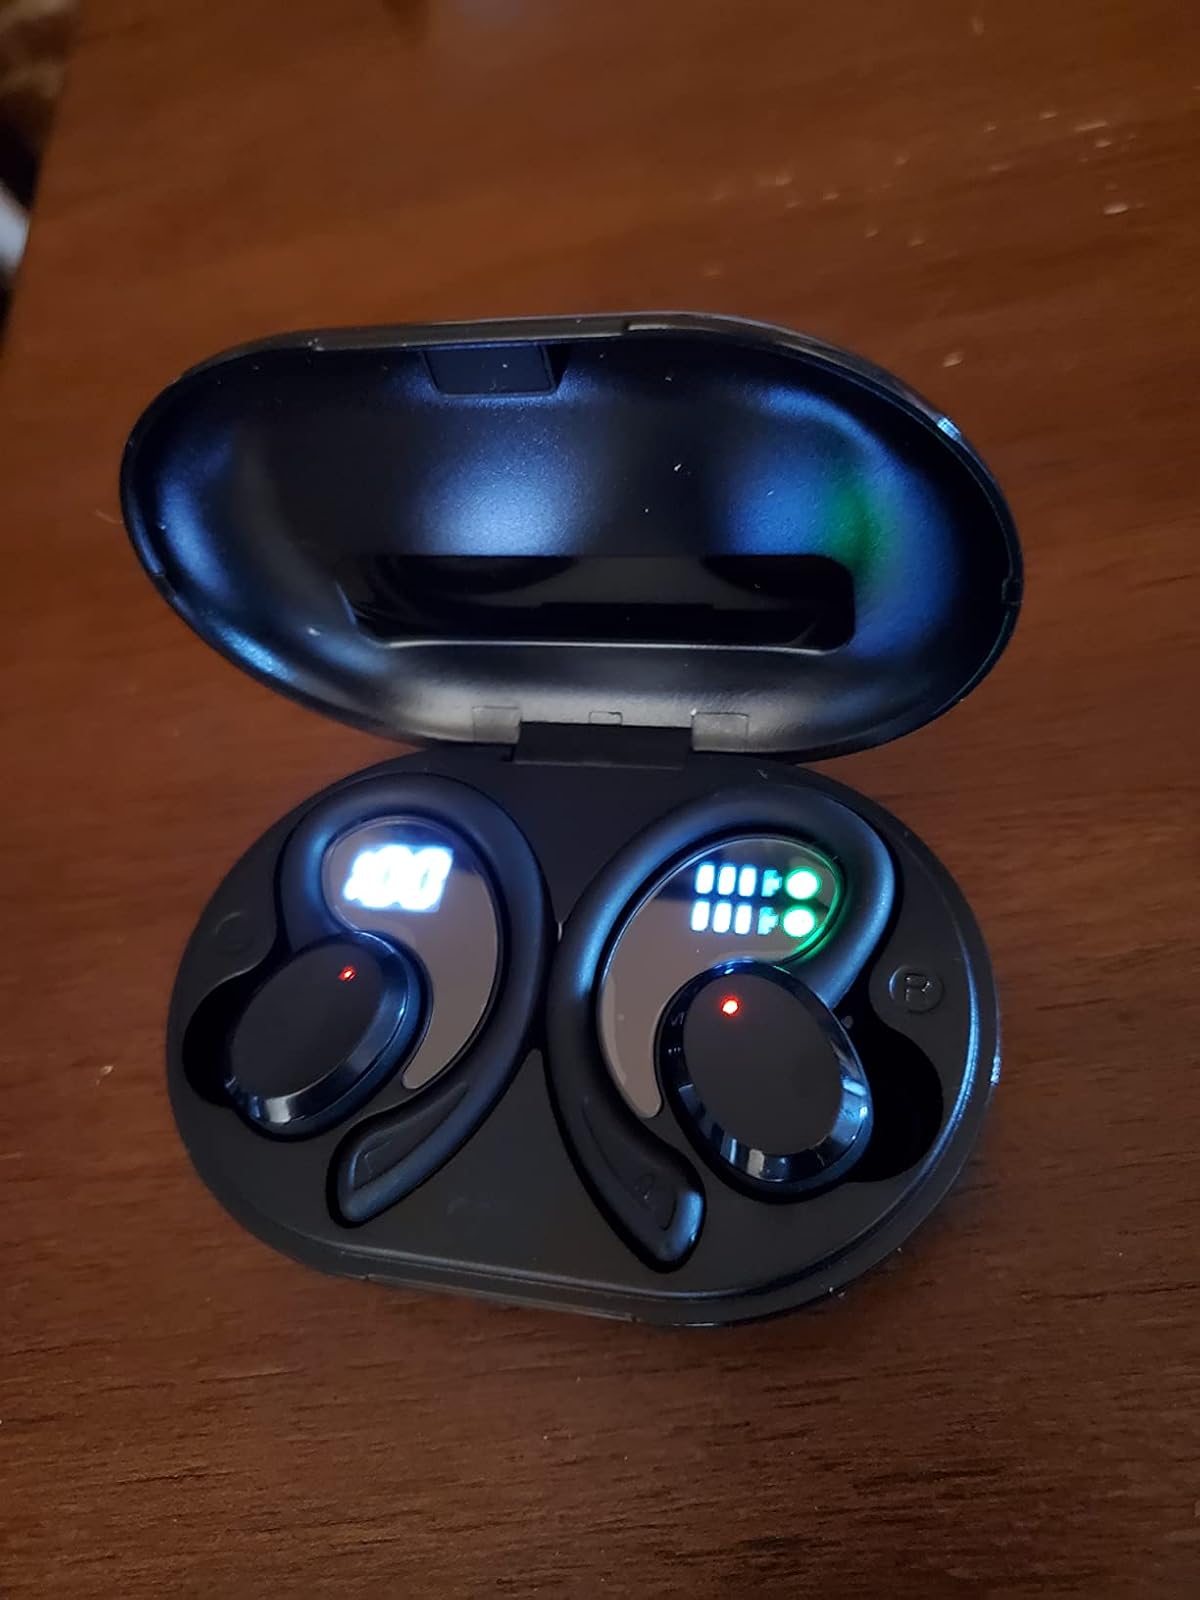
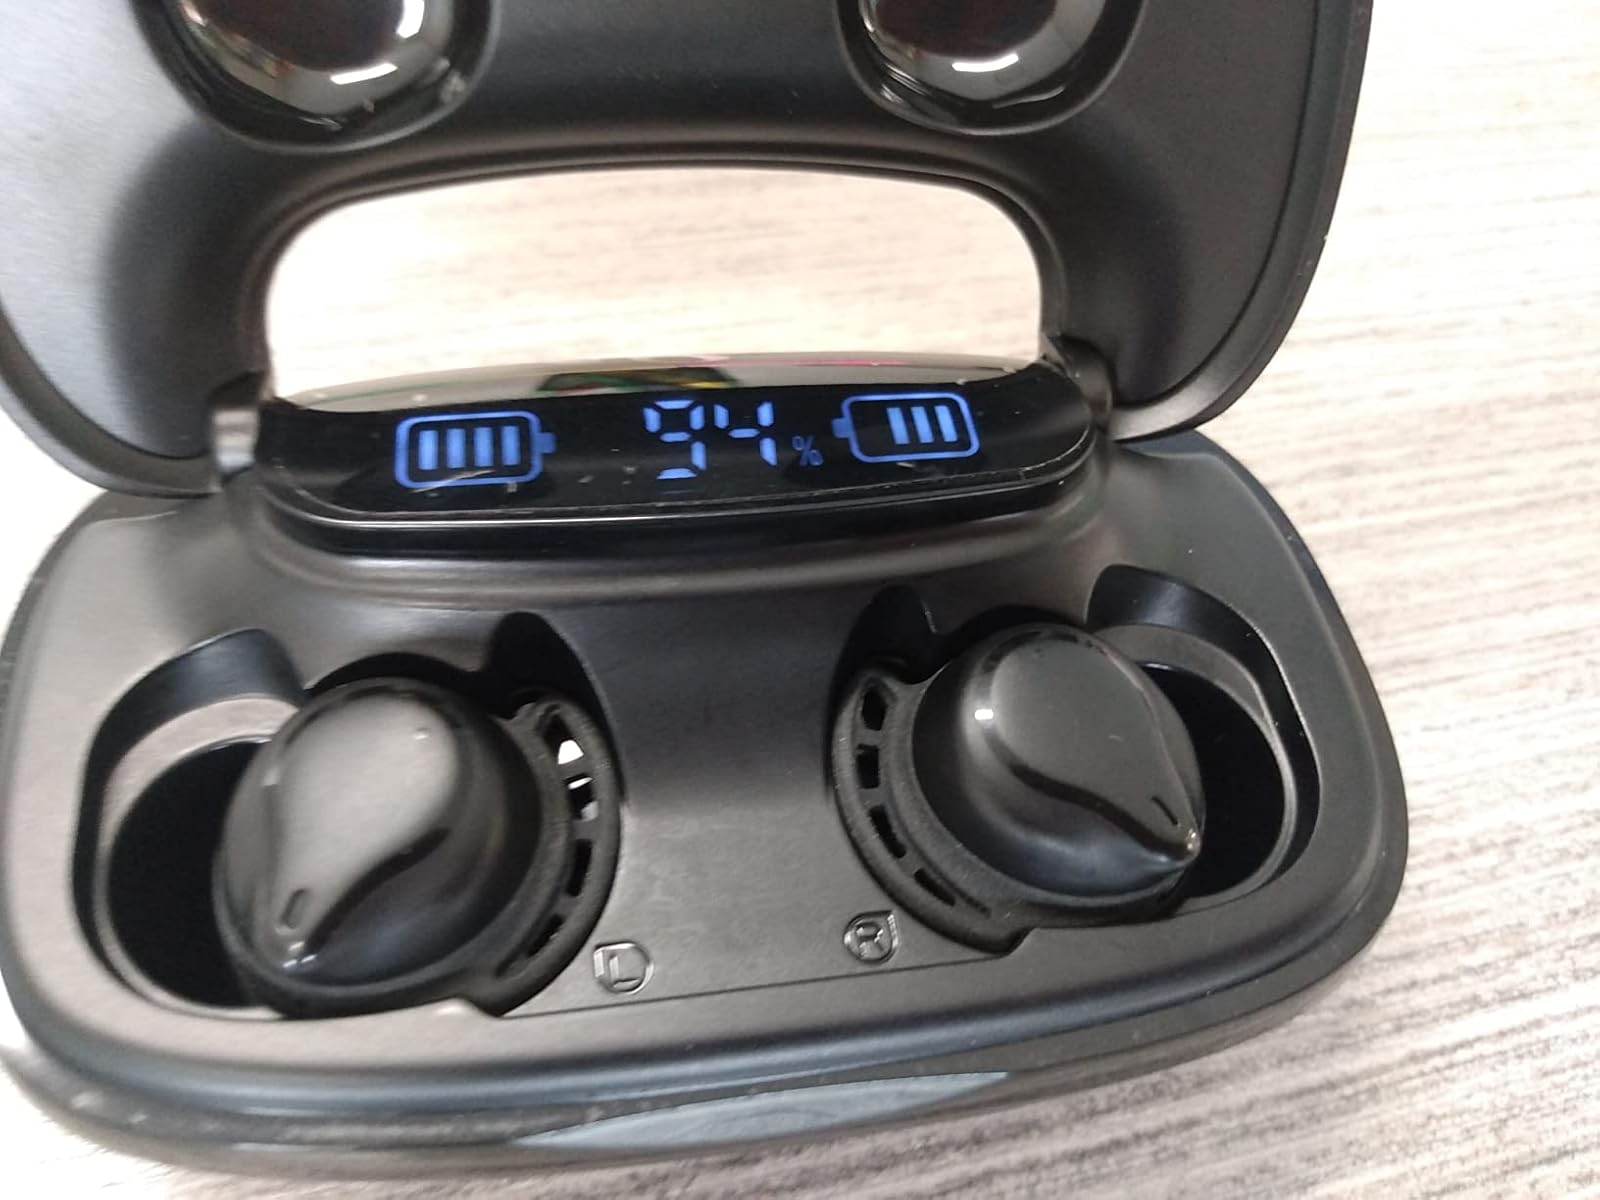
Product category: earbuds
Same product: no